Frank Switzer

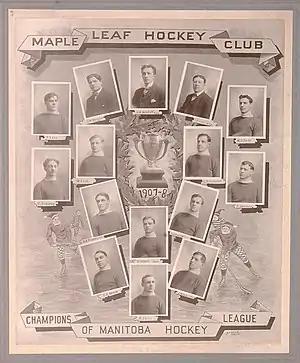
Frank Switzer, at far right in the second row from the top, with the Winnipeg Maple Leafs in the 1907–08 season.

Franklin Louis Schweitzer, last name also spelt Sweitzer, Switzer, or Swietzer, (December 13, 1882 – March 28, 1970) was a Canadian professional ice hockey left winger who was active in the early days of professional hockey, from 1901 to 1911.